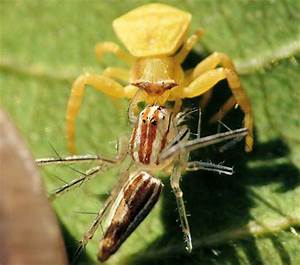
Label: ragno